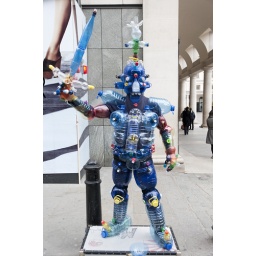
Human statue using recycled plastic bottles in Covent Garden, London, England, Britain, UK